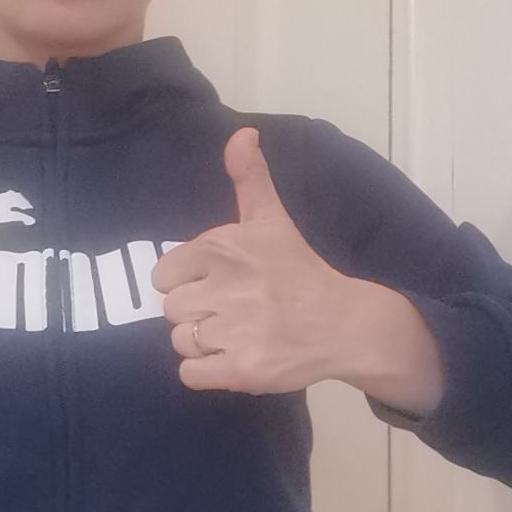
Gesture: like